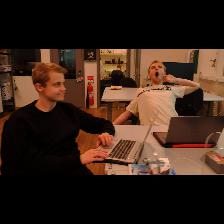
Label: Human